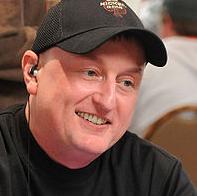
Age: 41